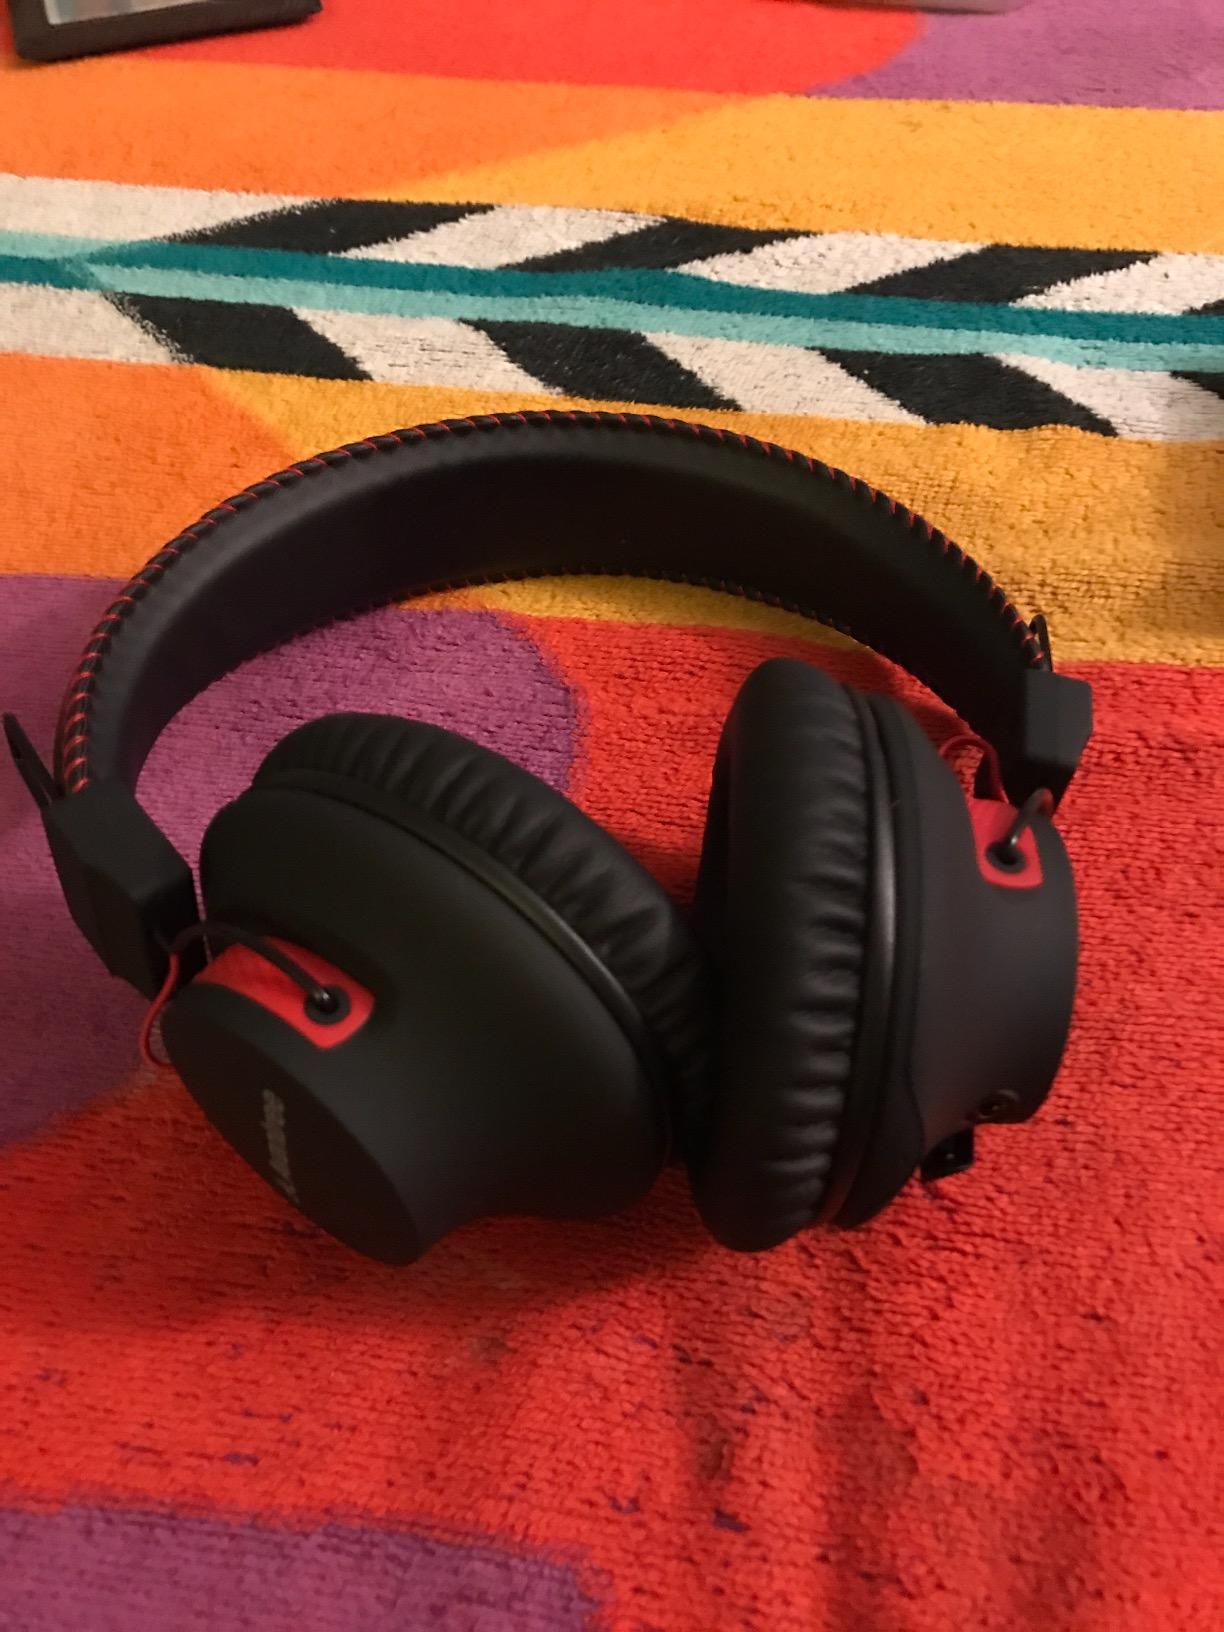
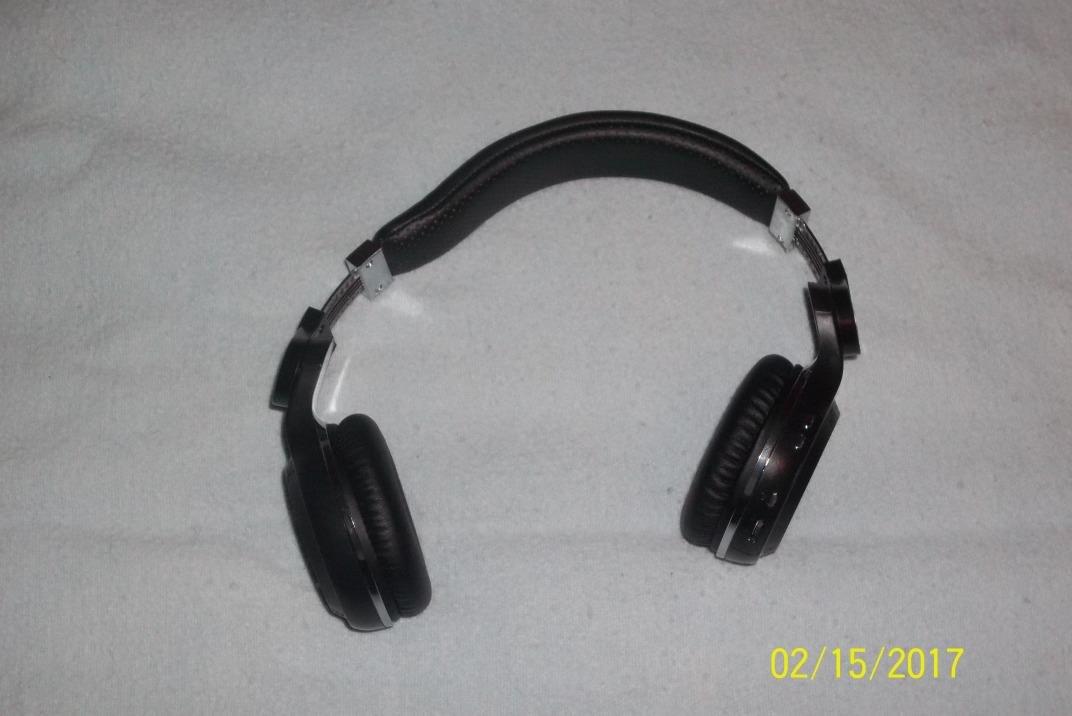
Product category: headphones
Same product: no